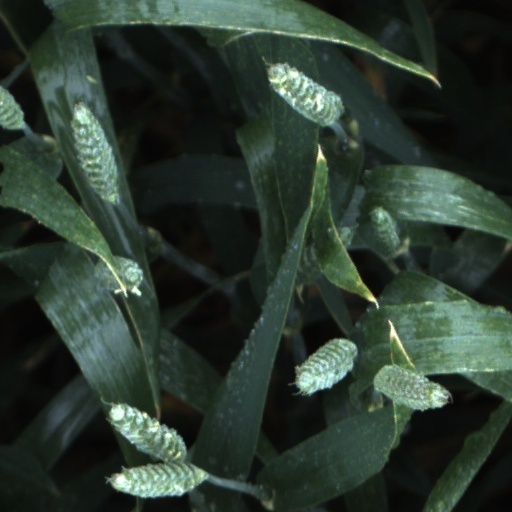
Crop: wheat